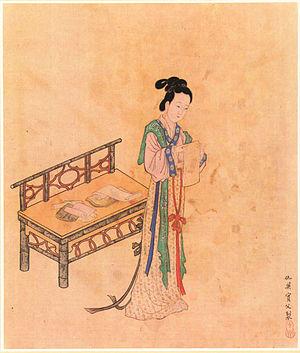
Xue Tao, née en 770, morte en 832, est une courtisane et poétesse chinoise de la dynastie Tang.